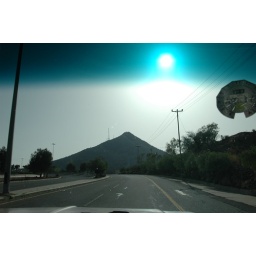
Dakka mountain in Ash-Shafa road